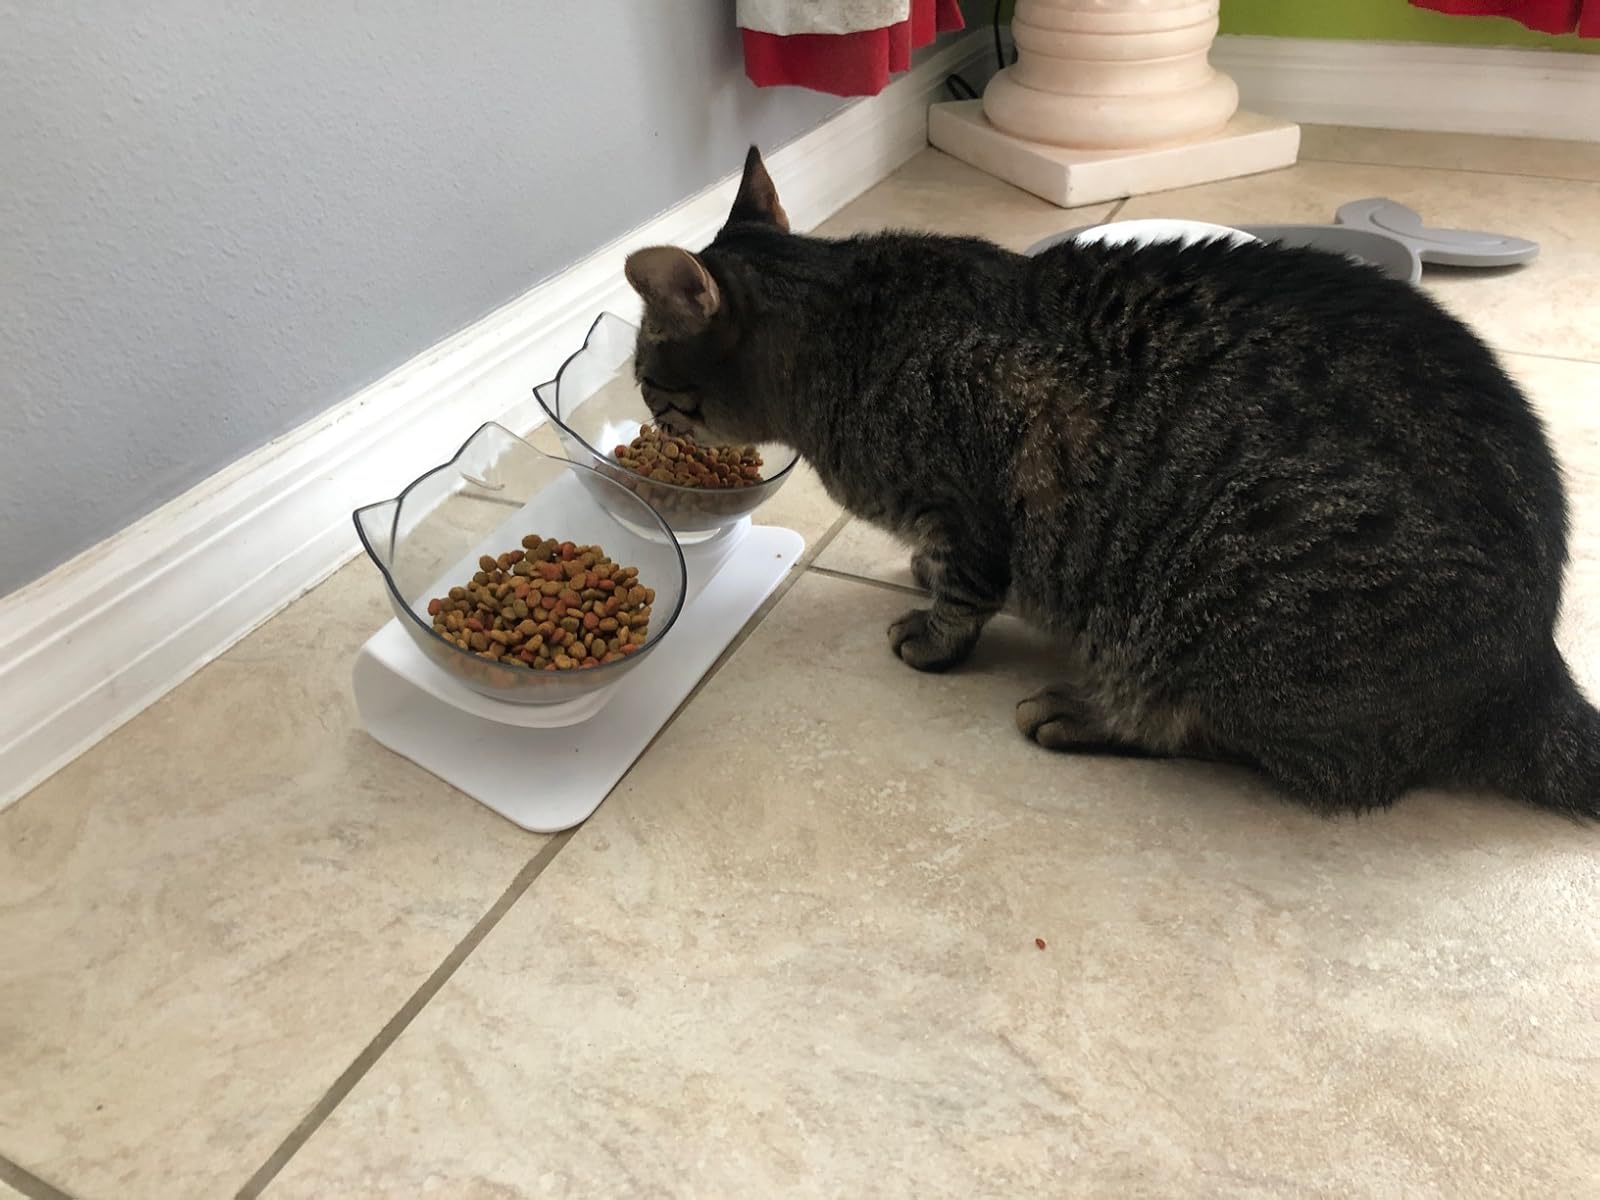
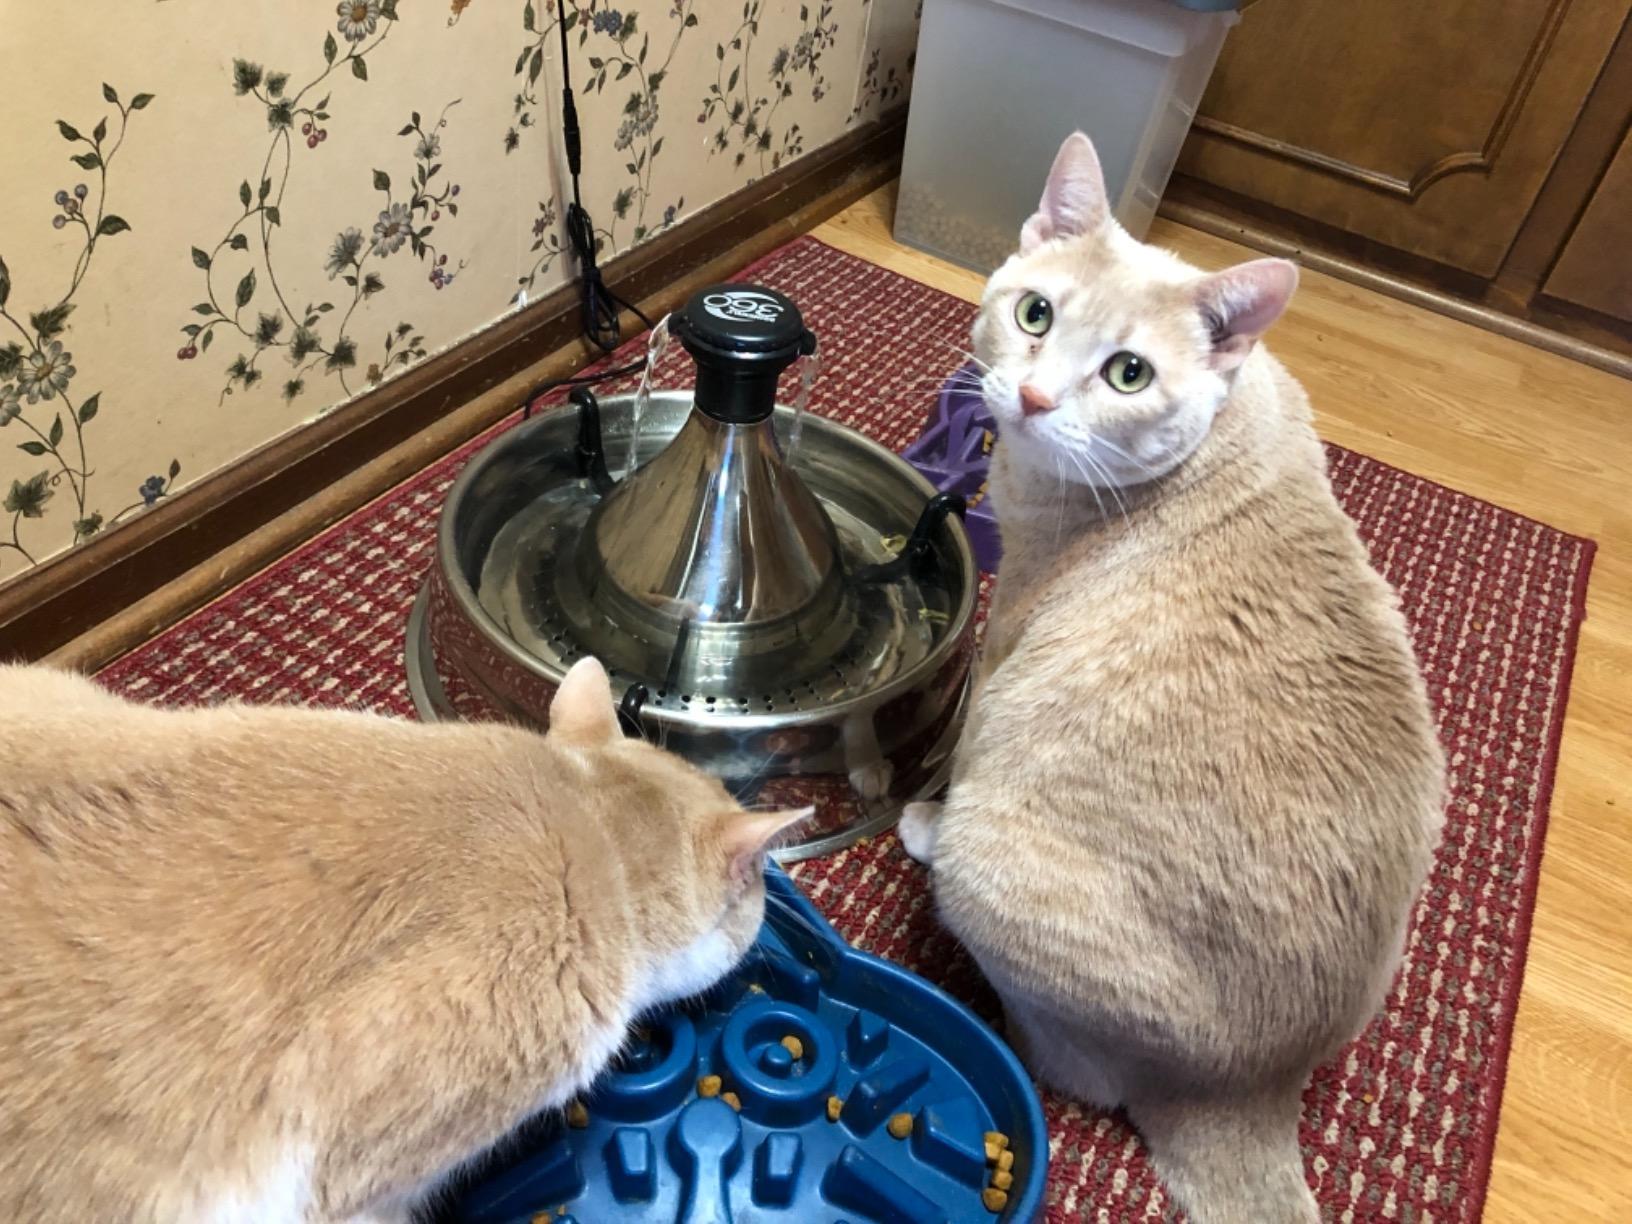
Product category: items_bowl
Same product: no